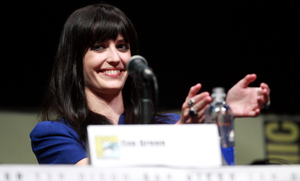
300 : La Naissance d'un Empire est un péplum américain de Noam Murro, sorti au cinéma le 5 mars 2014. Il s'agit à la fois d'une préquelle et d'une suite de 300, l'action se passant à la fois avant, pendant et après la bataille des Thermopyles.